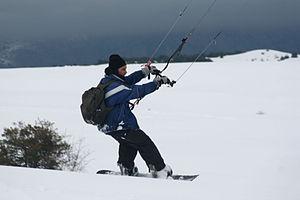
Snowkiteur sur le Plateau de Calern, Commune de Caussols (France)
Le snowkite ou la planche tractée, ou encore paraski est le pendant du kitesurf en sport d'hiver, la planche étant remplacée dans cette discipline par une snowboard ou des skis. Les pratiquants de ce sport peuvent atteindre des vitesses dépassant les 70 km/h et parcourir des distances supérieures à 100km par jour.